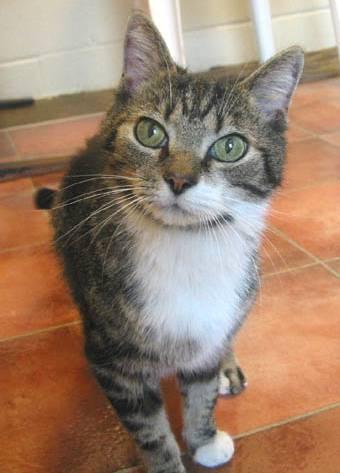
cat